José Couso

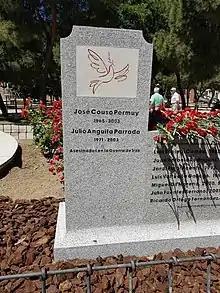

José Couso Permuy (5 October 1965 – 8 April 2003) was a Spanish cameraman who was one of the April 8, 2003 journalist deaths by U.S. fire after a U.S. tank fired at the Palestine Hotel in Baghdad, Iraq during the 2003 Iraq invasion.